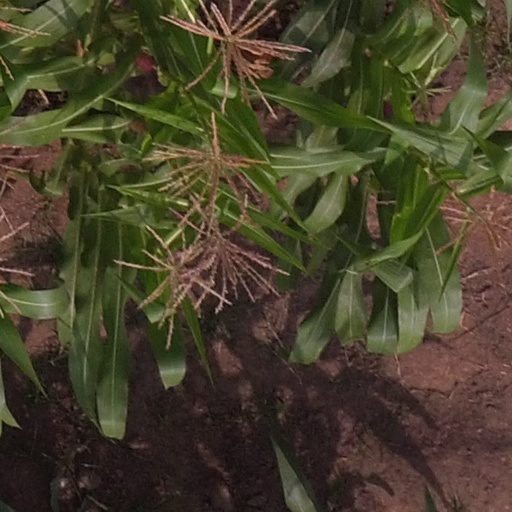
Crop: maize; corn